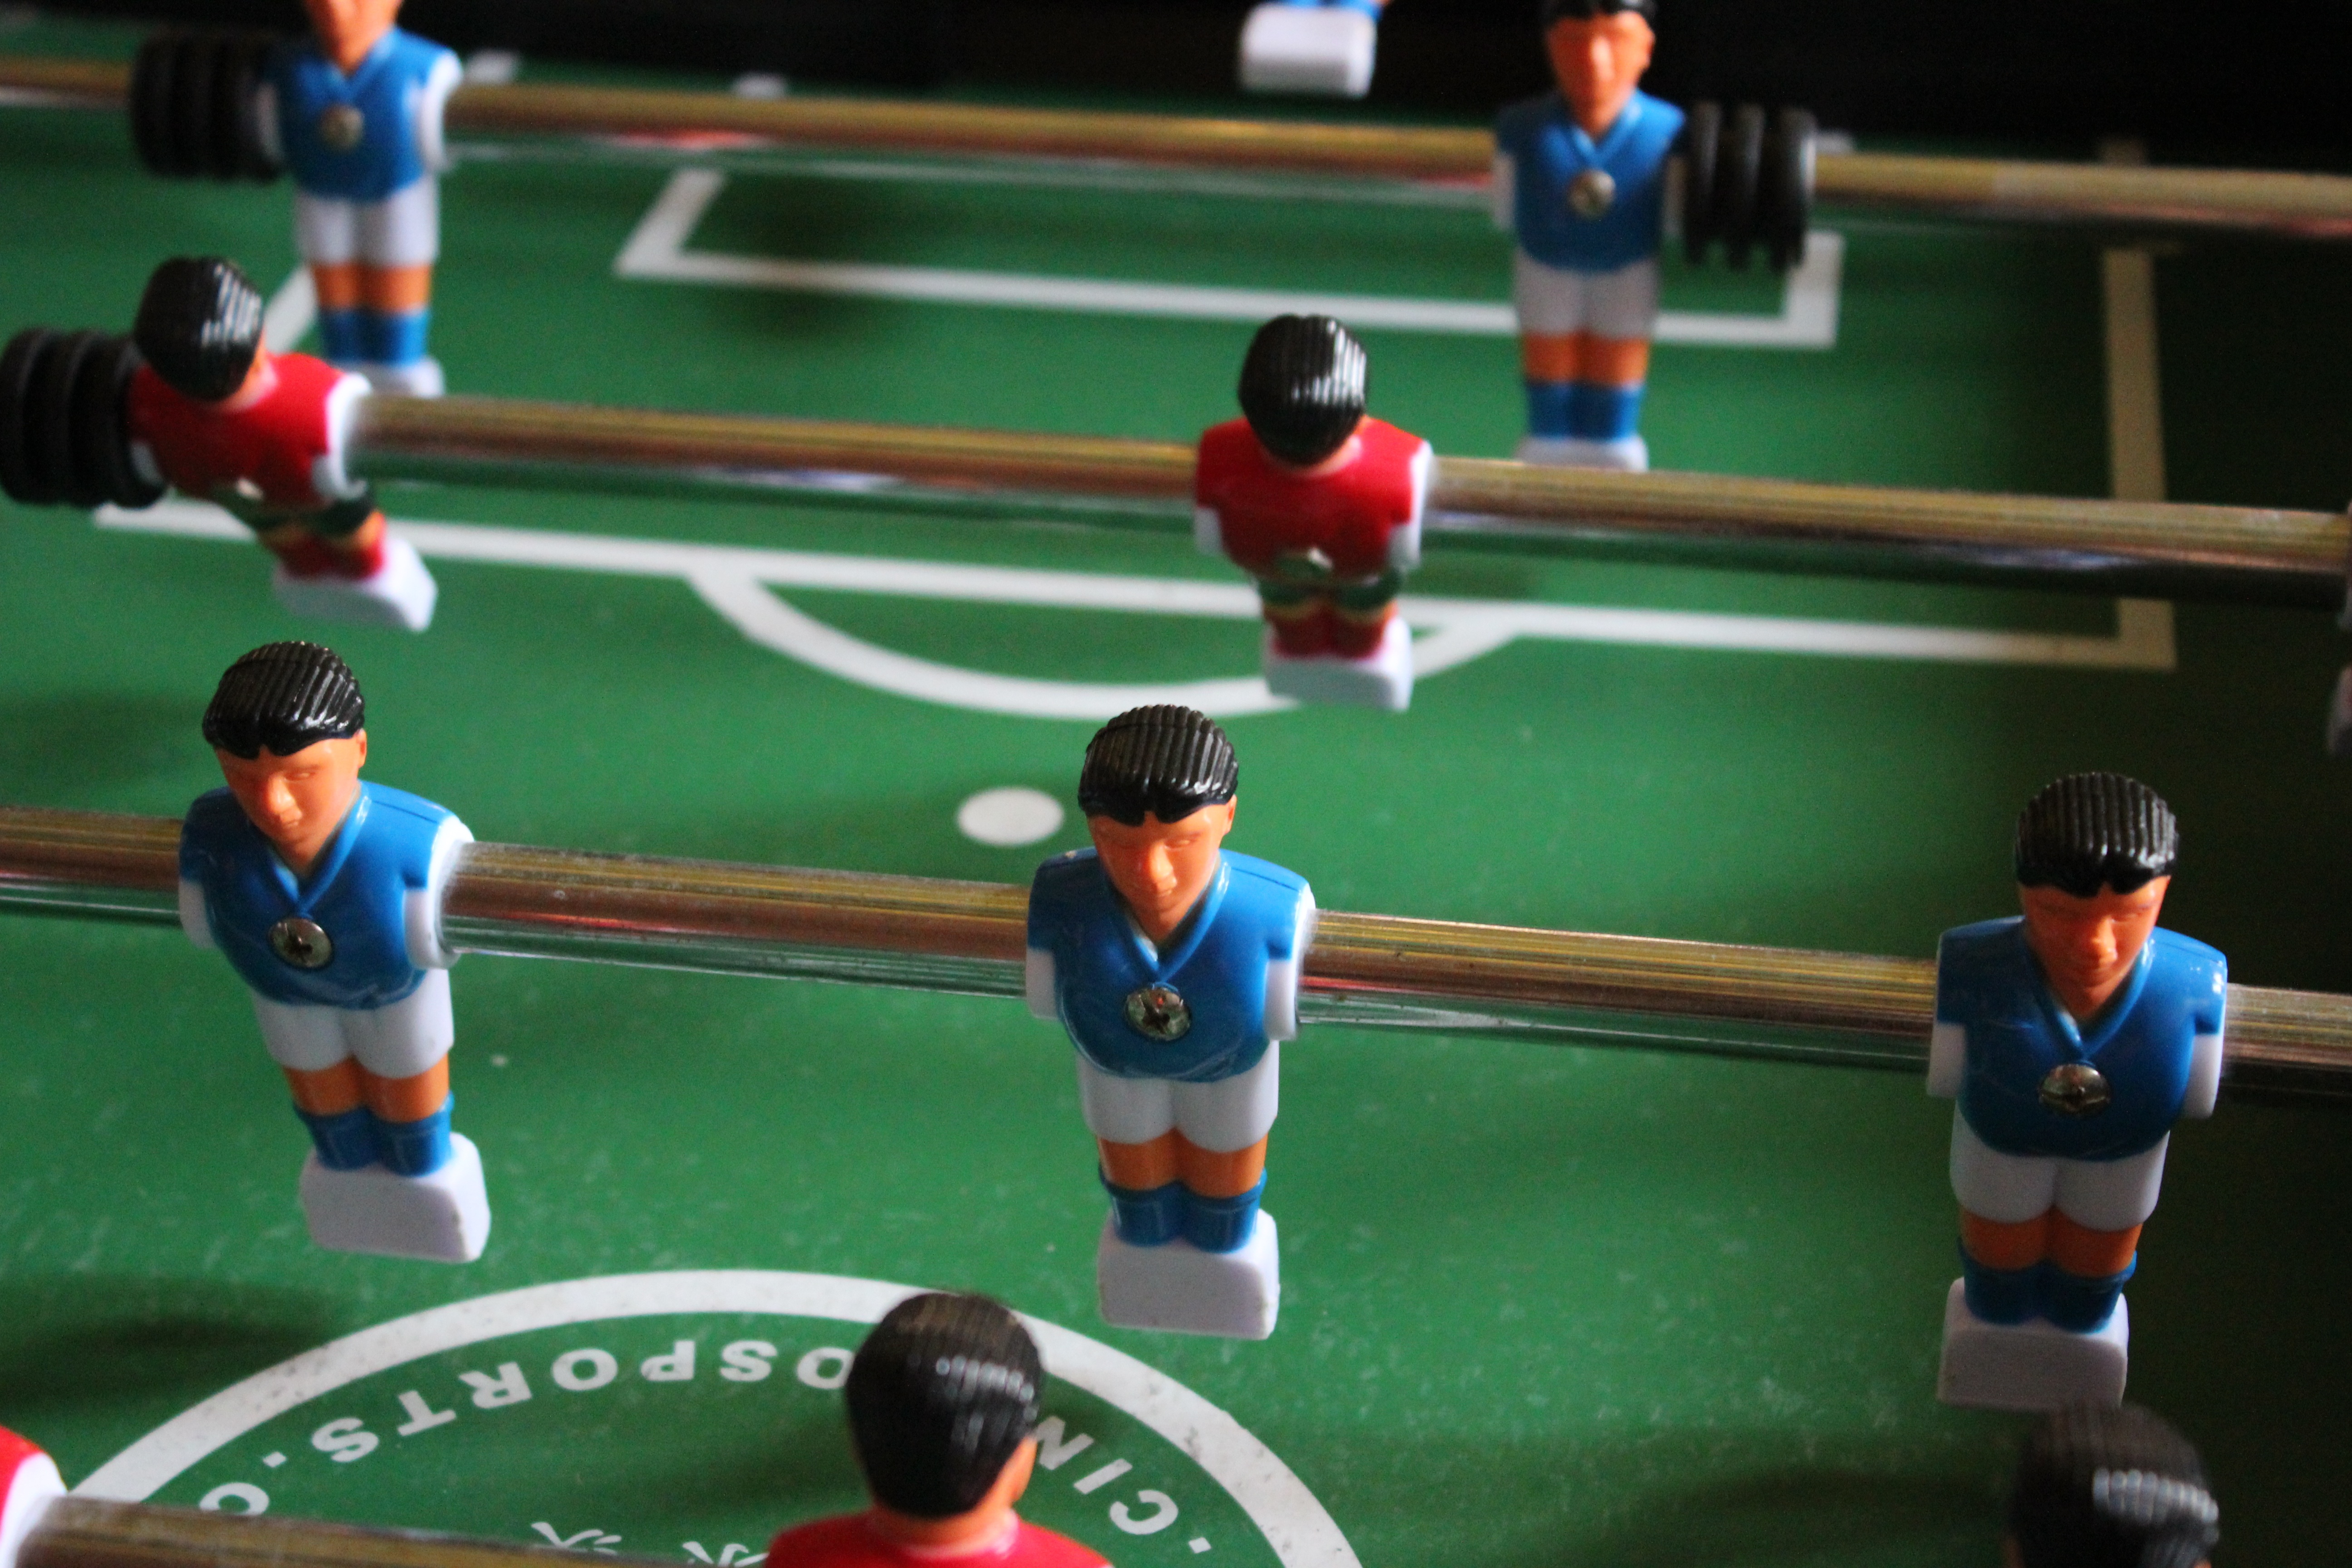
play, soccer, stadium, foosball, sports, ball, games, entertainment, sport venue, pocket billiards